F9 (film)

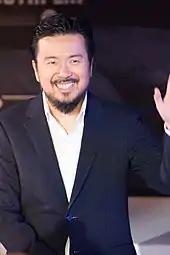
Justin Lin returned to the franchise to direct "F9".

In November 2014, Universal Pictures chairwoman Donna Langley confirmed that a discussion regarding three sequels to "Furious 7" (2015) had taken place. Actor Vin Diesel reaffirmed this in September 2015, alluding the trilogy could lead to the mainline series' conclusion. "Furious 7" (2015) film director James Wan was originally contractually hired to direct "The Fate of the Furious" (2017) and this film, but the studio let him go after he told them about his wishes to make "The Conjuring 2" (2016), a sequel to his previous horror film "The Conjuring" (2013), and firmly declined directing both the eighth film and this film due to the seventh film's demanding production impacting on his health. In October 2017, Diesel revealed in a Facebook live video that Justin Lin, who directed every film from "" (2006) through "Fast & Furious 6" (2013), would be returning to direct this film and "Fast X" (2023). In May 2018, Daniel Casey was hired to write the screenplay after Chris Morgan left due to his work on "Hobbs & Shaw" (2019). Neal H. Moritz returned as producer after being left out of "Hobbs & Shaw" (2019) due to issues with Universal Pictures.